Grafton, Utah

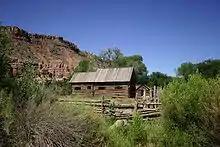
Old barn & corral, Grafton

Grafton is a ghost town, just south of Zion National Park in Washington County, Utah, United States. Said to be the most photographed ghost town in the West, it has been featured as a location in several films, including 1929's "In Old Arizona"—the first talkie filmed outdoors—and the classic "Butch Cassidy and the Sundance Kid". The nearest inhabited town is Rockville, which now includes the Grafton ghost town inside its legal boundaries.